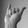
ASL letter: Y